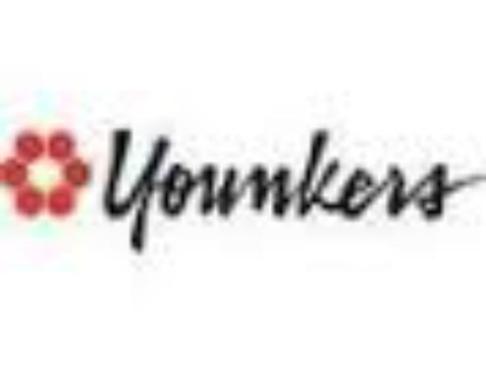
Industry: Others